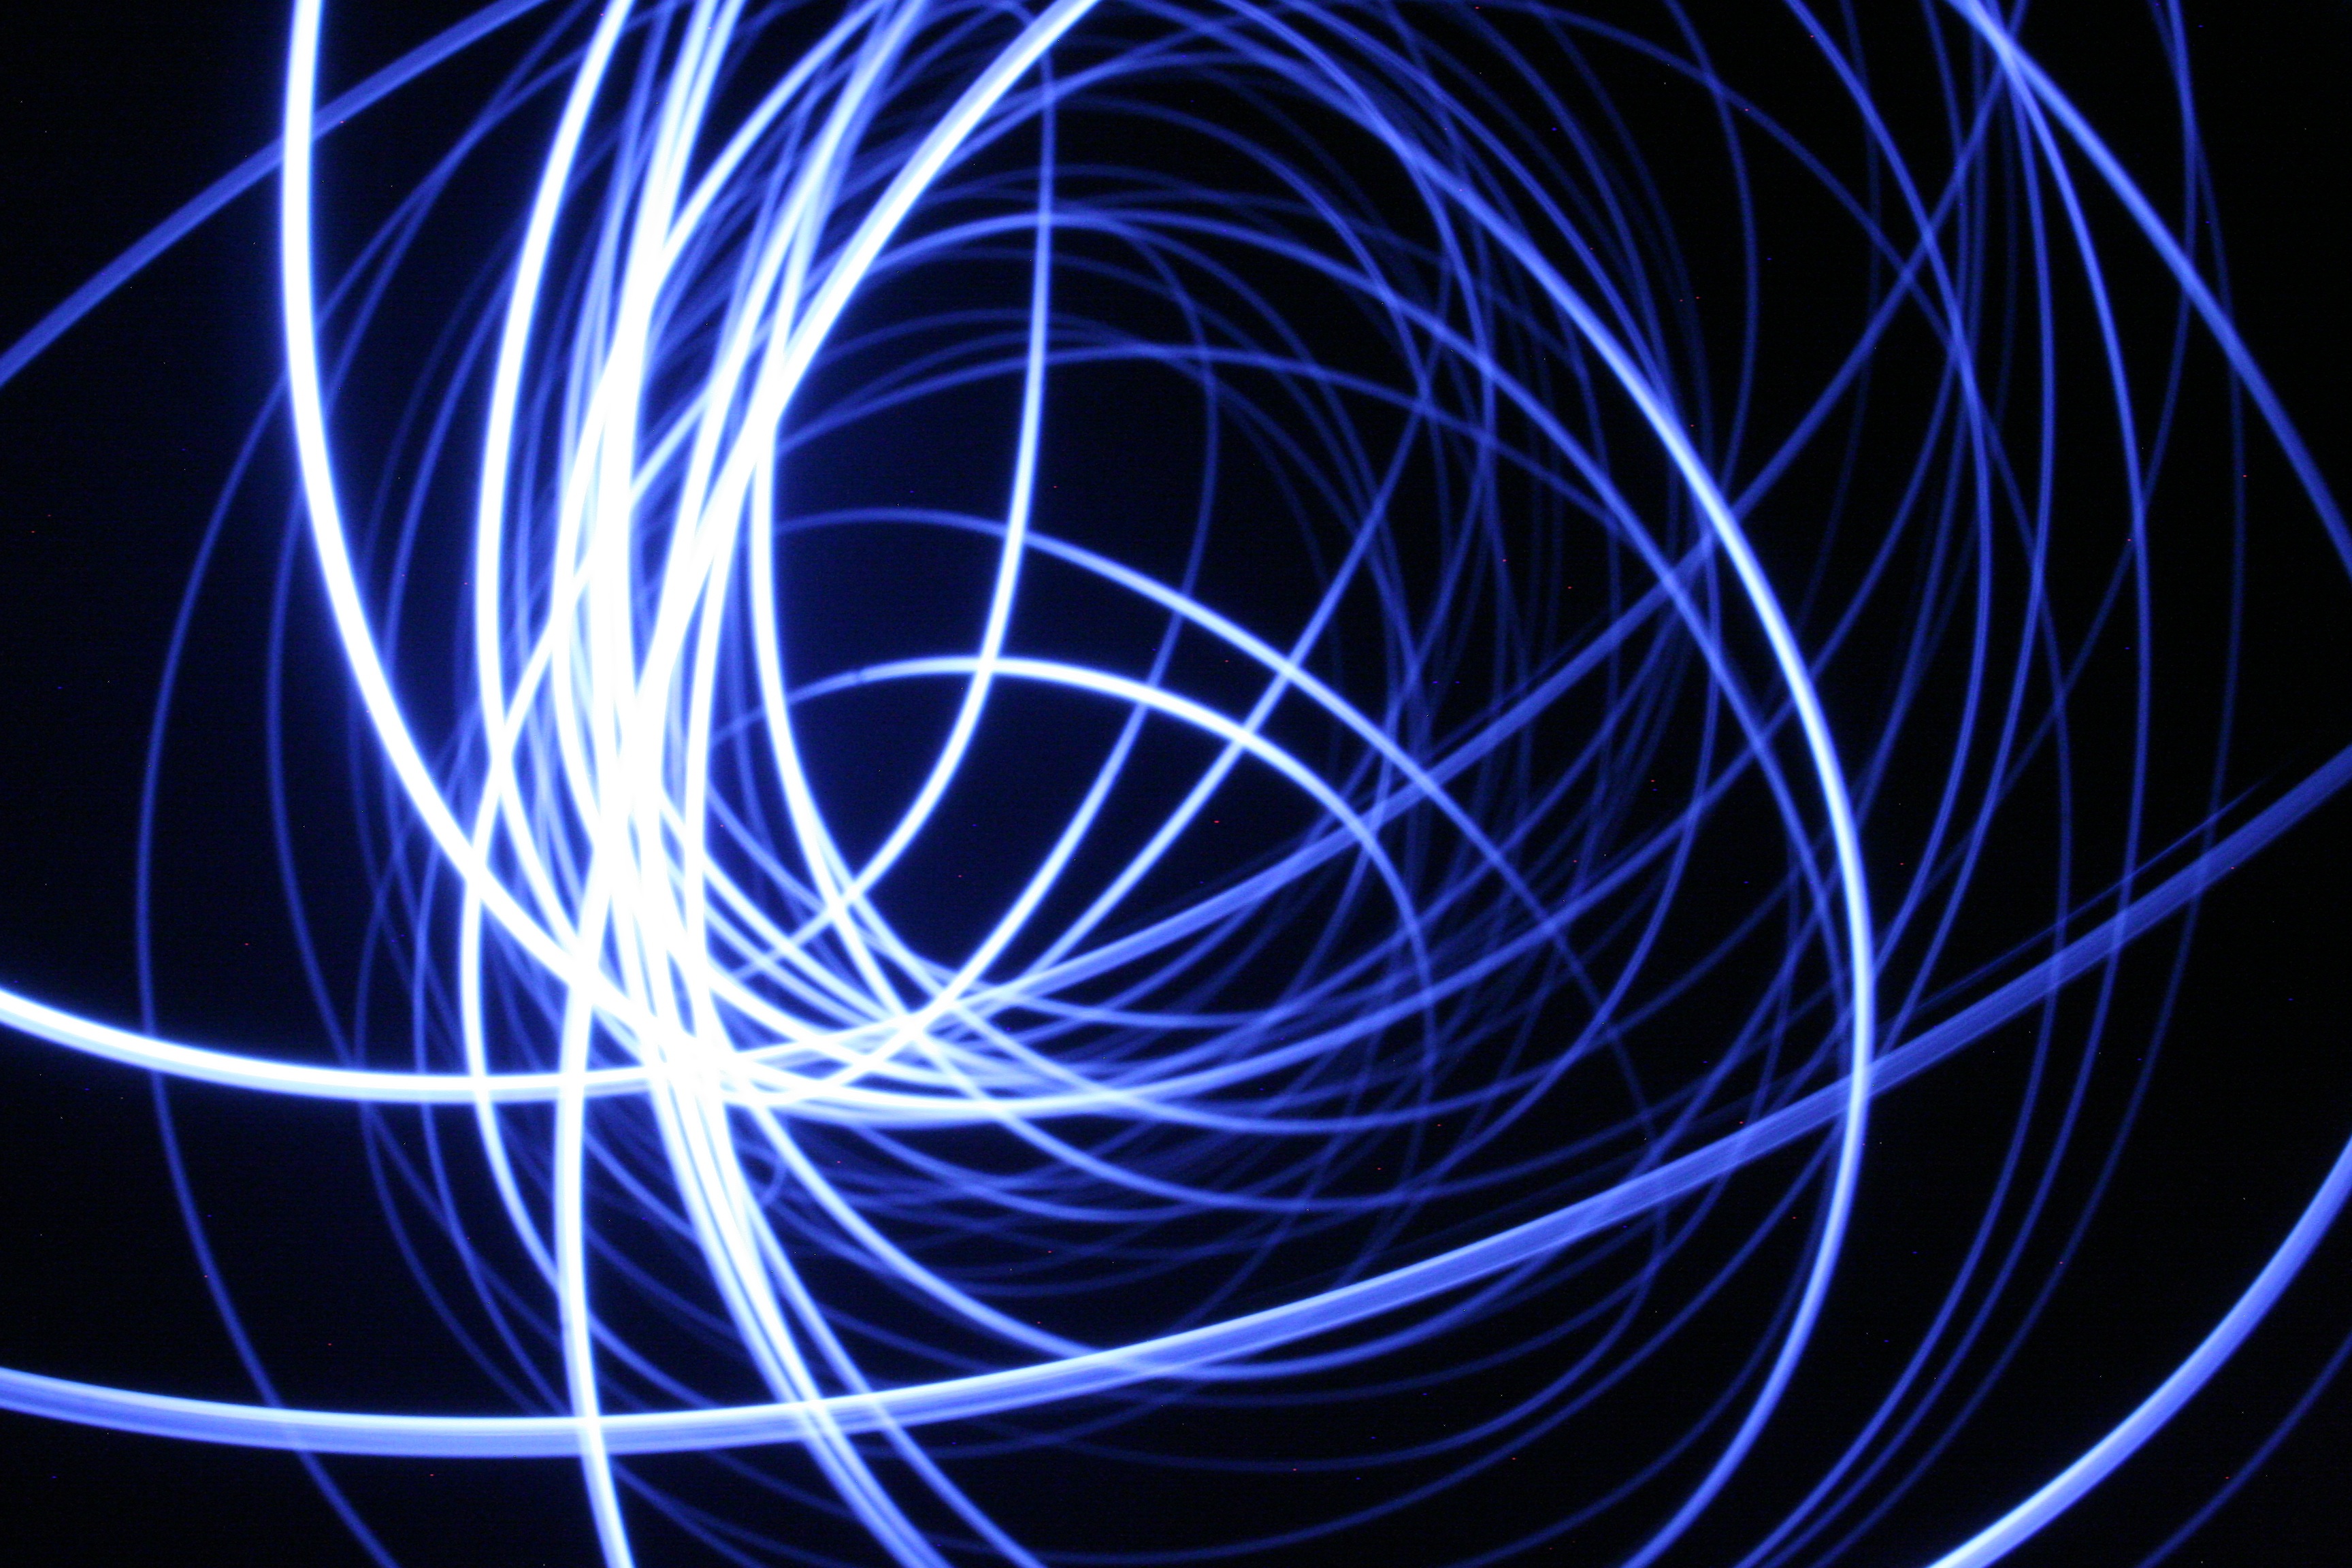
light, wave, cable, line, blue, circle, font, lines, lights, circles, shape, vortex, computer wallpaper, fractal art, drawing with light